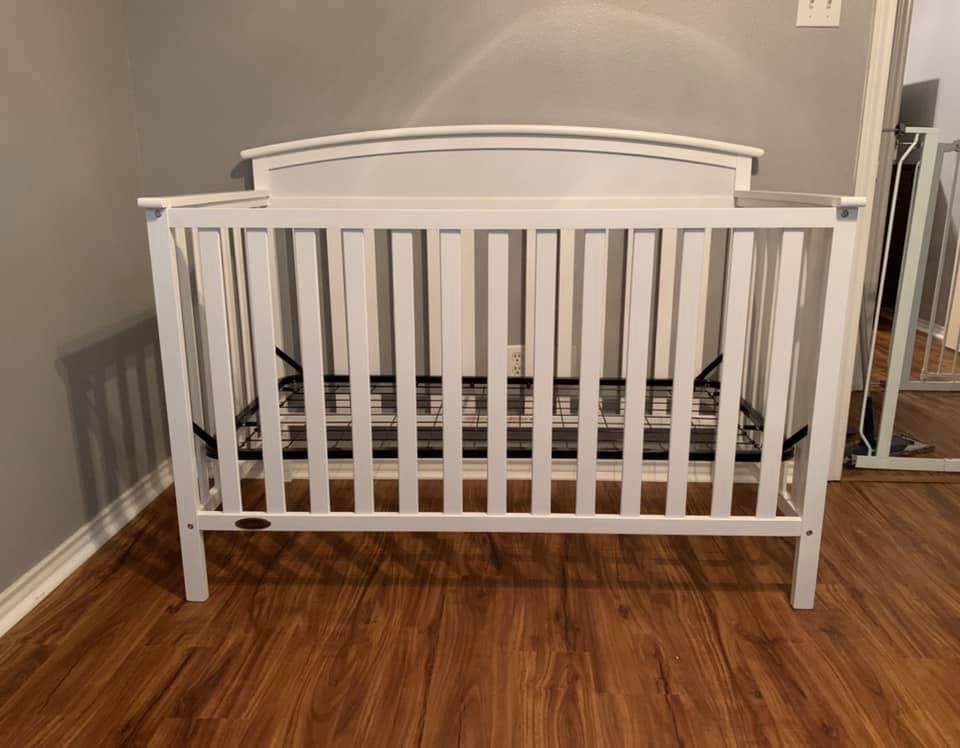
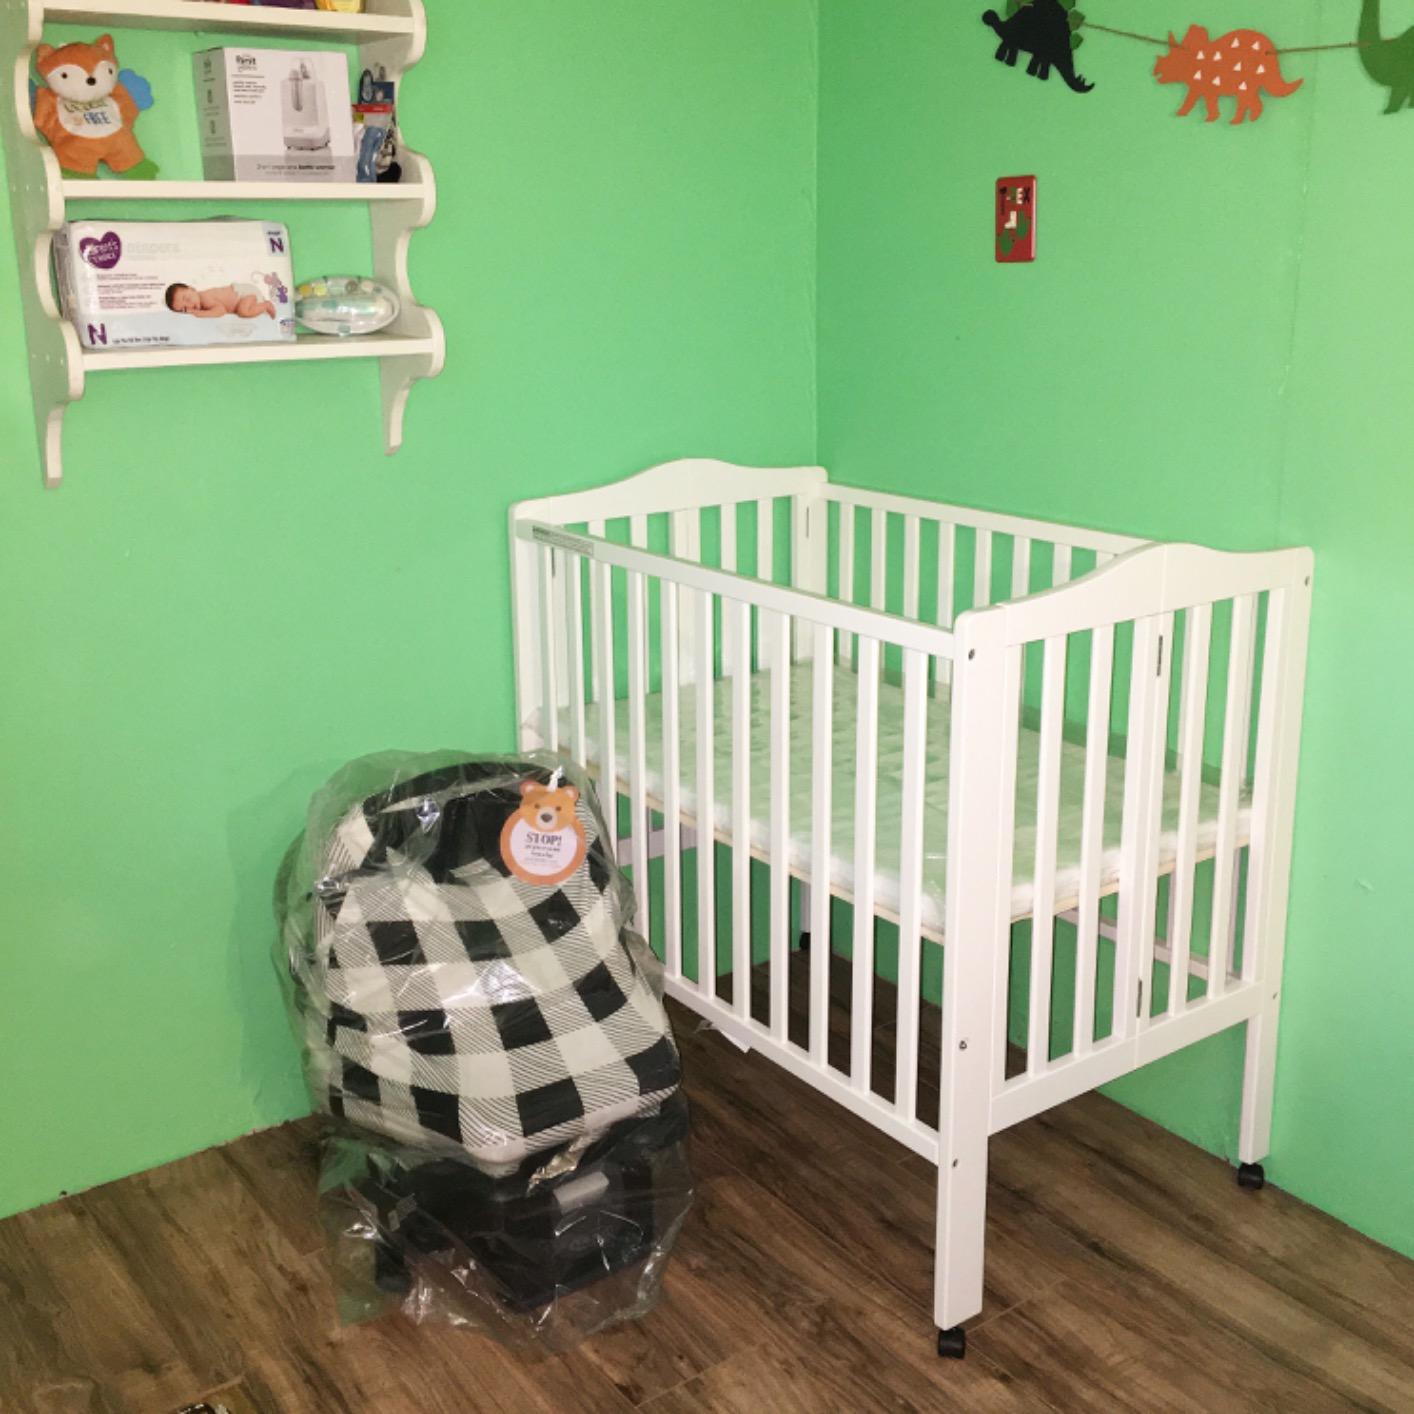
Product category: products_crib
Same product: no